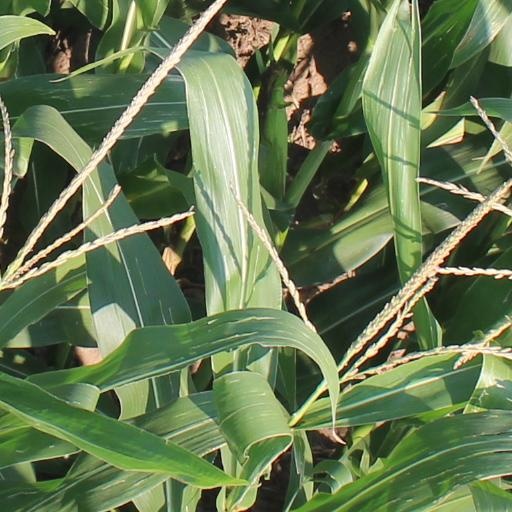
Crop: maize; corn